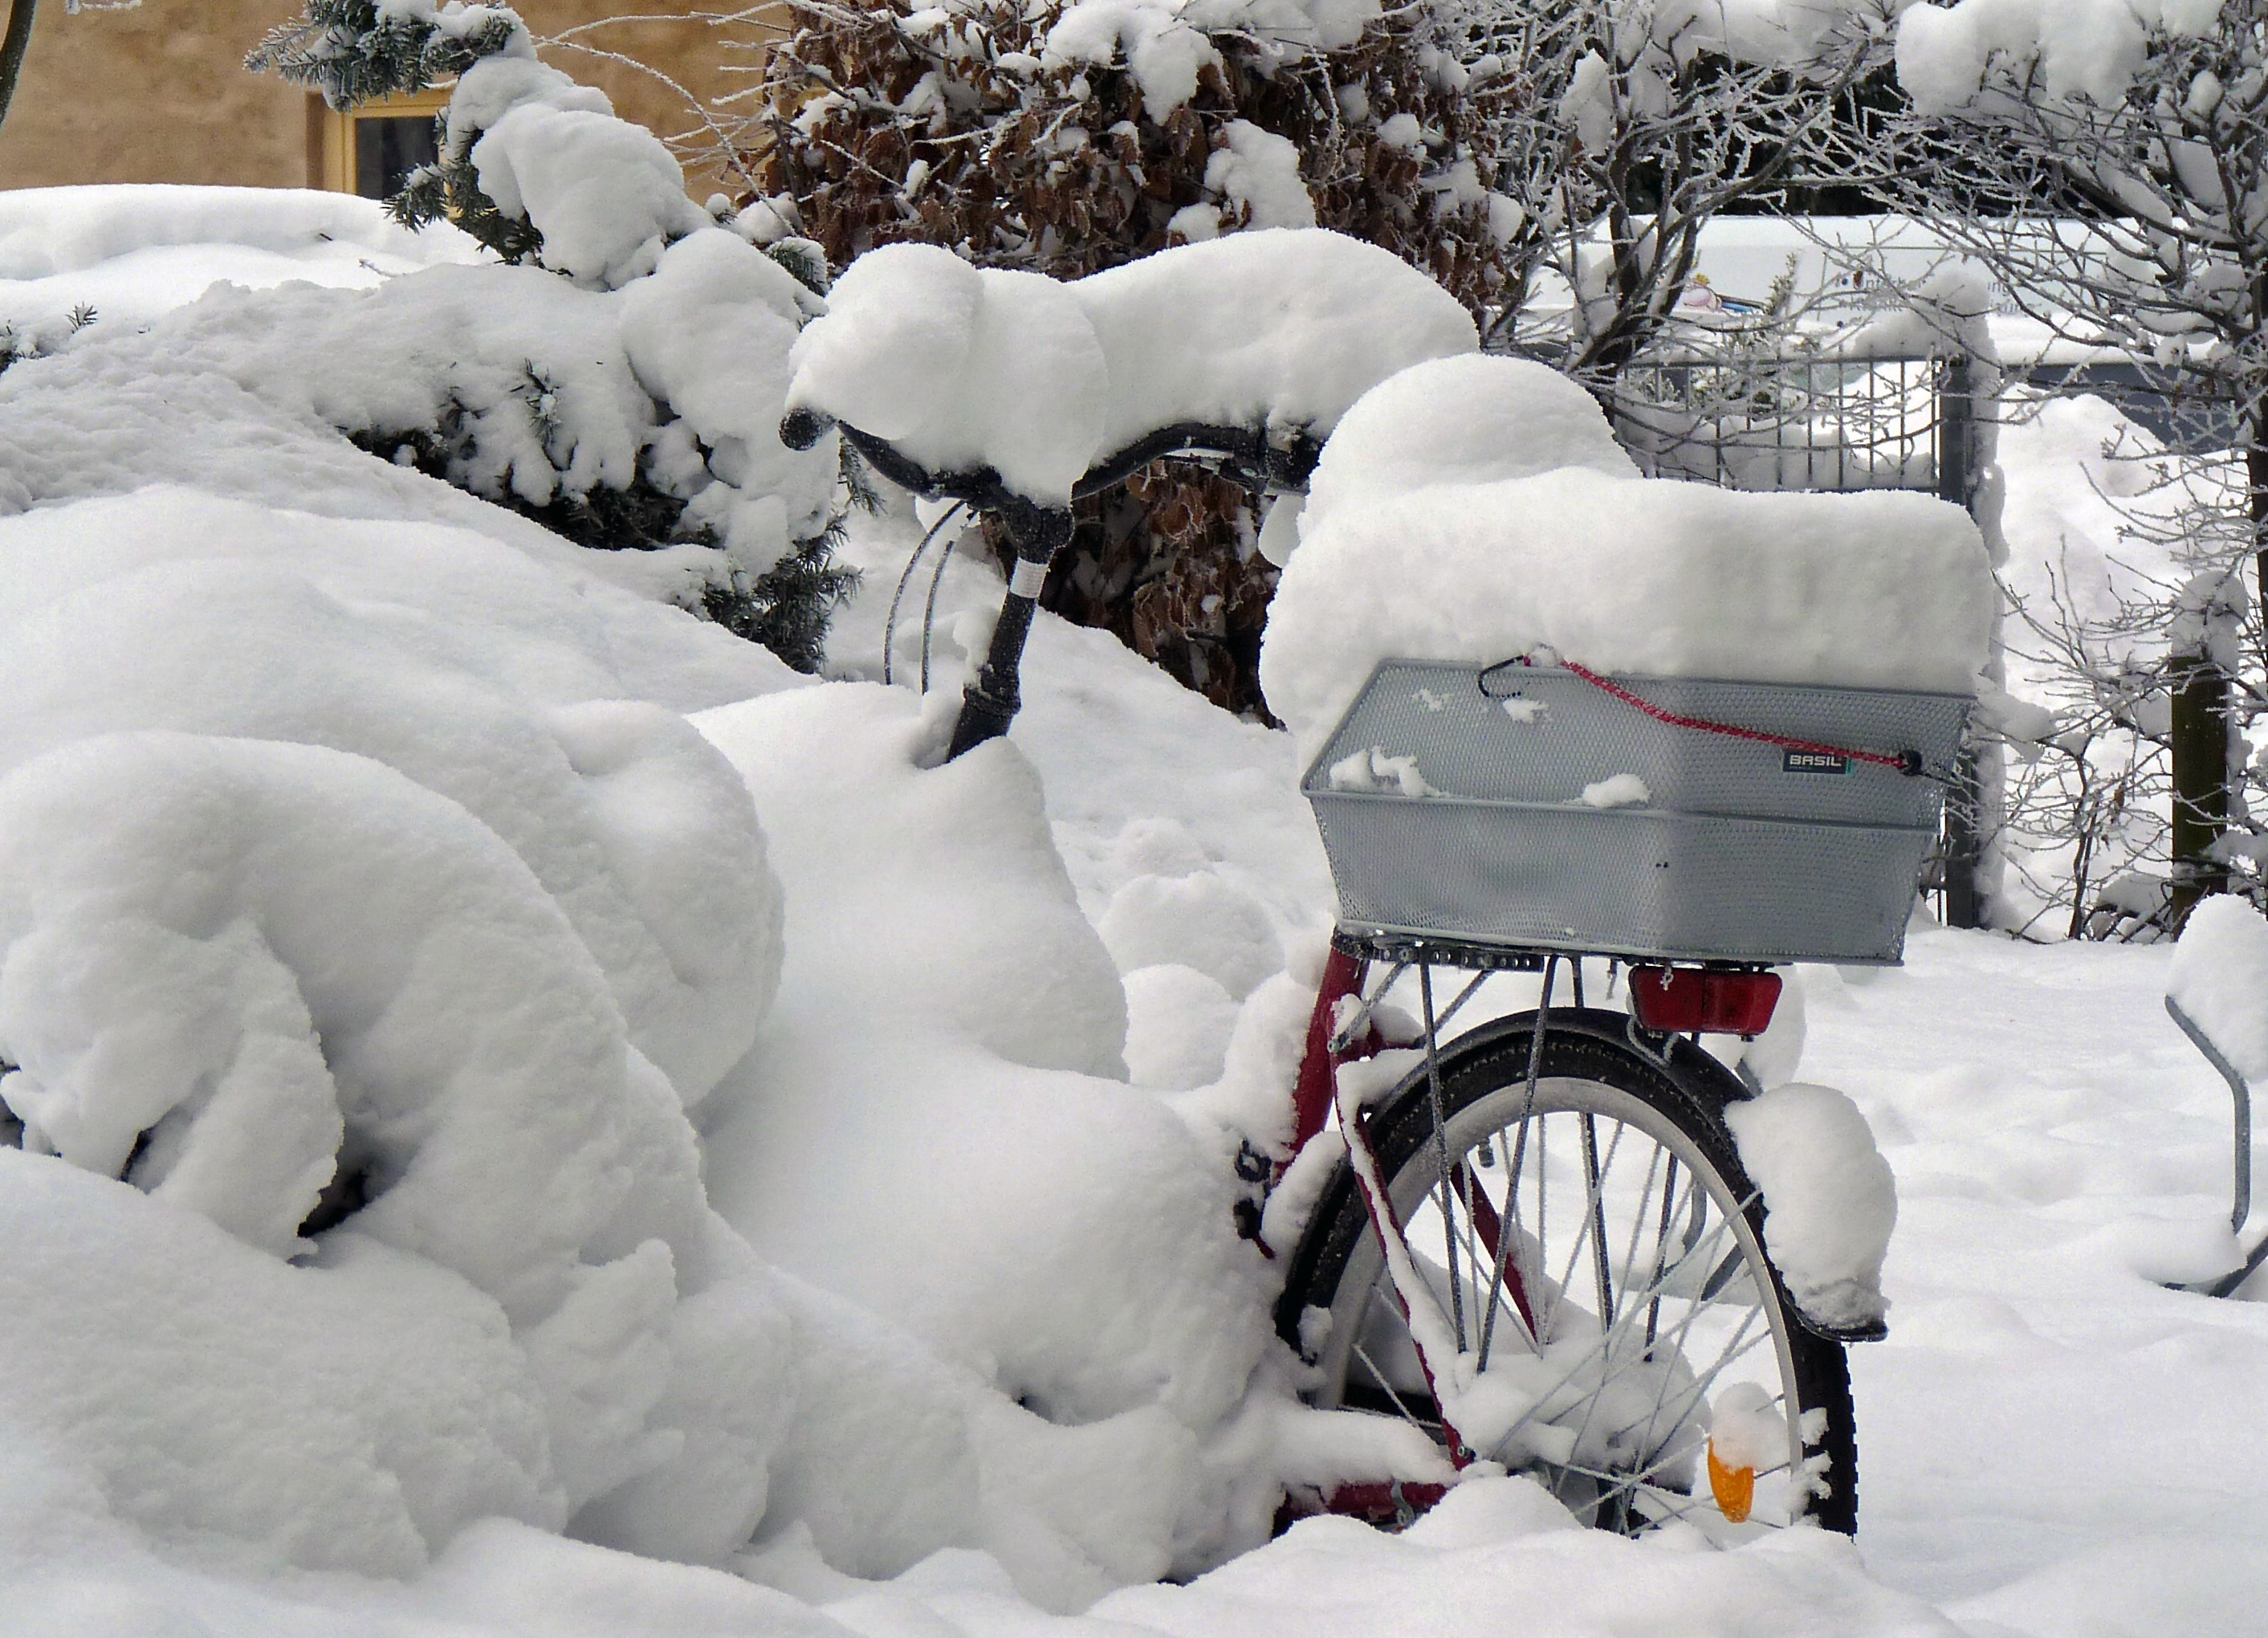
snow, winter, bike, weather, season, blizzard, stralsund, freezing, winter storm